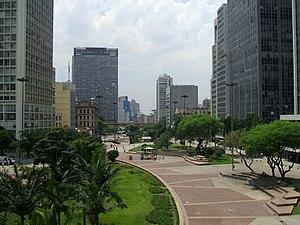
L'Anhangabaú est une rivière du centre-ville de São Paulo. Affluent du Tamanduateí, il a été entièrement canalisé et recouvert.